Dziwna

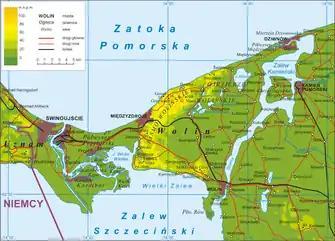
Map of the Dziwna (right) and its region

The Dziwna is a channel of the Oder River in northwestern Poland, one of three straits connecting the Szczecin Lagoon with the Bay of Pomerania of the Baltic Sea. It separates the island of Wolin from the Polish mainland. The other two channels are the Świna and the Peene.